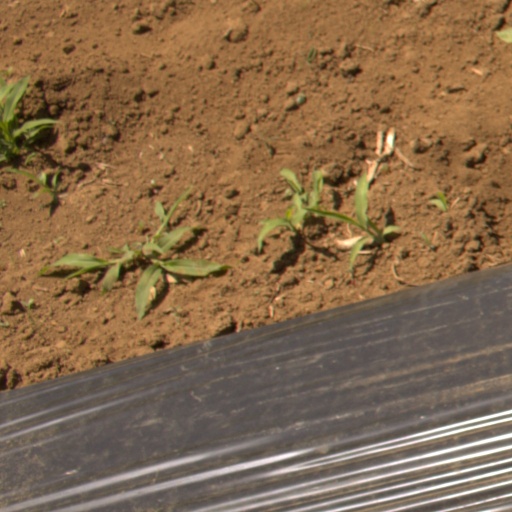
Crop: Jerusalem artichoke